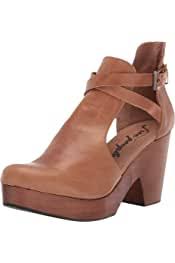
Label: Clog